Alfonso Romero Holmes

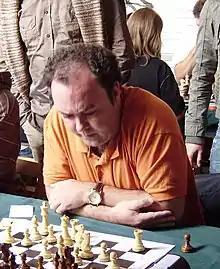
Alfonso Romero Holmes in 2008

Alfonso Romero Holmes (born 28 May 1965) is a Spanish chess Grandmaster (GM) (1995), Spanish Chess Championship winner (1987), Chess Olympiad individual bronze medal winner (2002).